Again (Janet Jackson song)

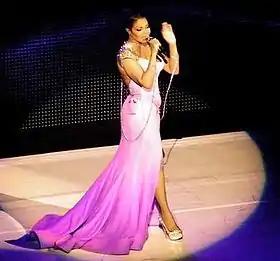
Jackson performing "Again" on the Number Ones, Up Close and Personal Tour.

Since its release, Jackson has performed the song on all of her tours, including the janet. Tour, The Velvet Rope Tour, All for You Tour, Rock Witchu Tour, and the Number Ones, Up Close and Personal tour, where it was dedicated to Phoenix, Arizona and Oslo, Norway. She also performed it on the season 9 finale of "American Idol". Jackson included the song on her 2015-2016 Unbreakable World Tour. "Again" was used as a video interlude on her State of the World Tour in 2017. Jackson included the song on her 2023 .